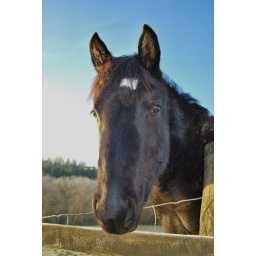
I was sitting by the fence and Ffion got nosy!